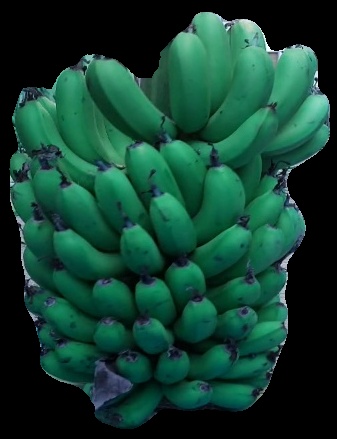
Variety: pachbale
Grade: grade2